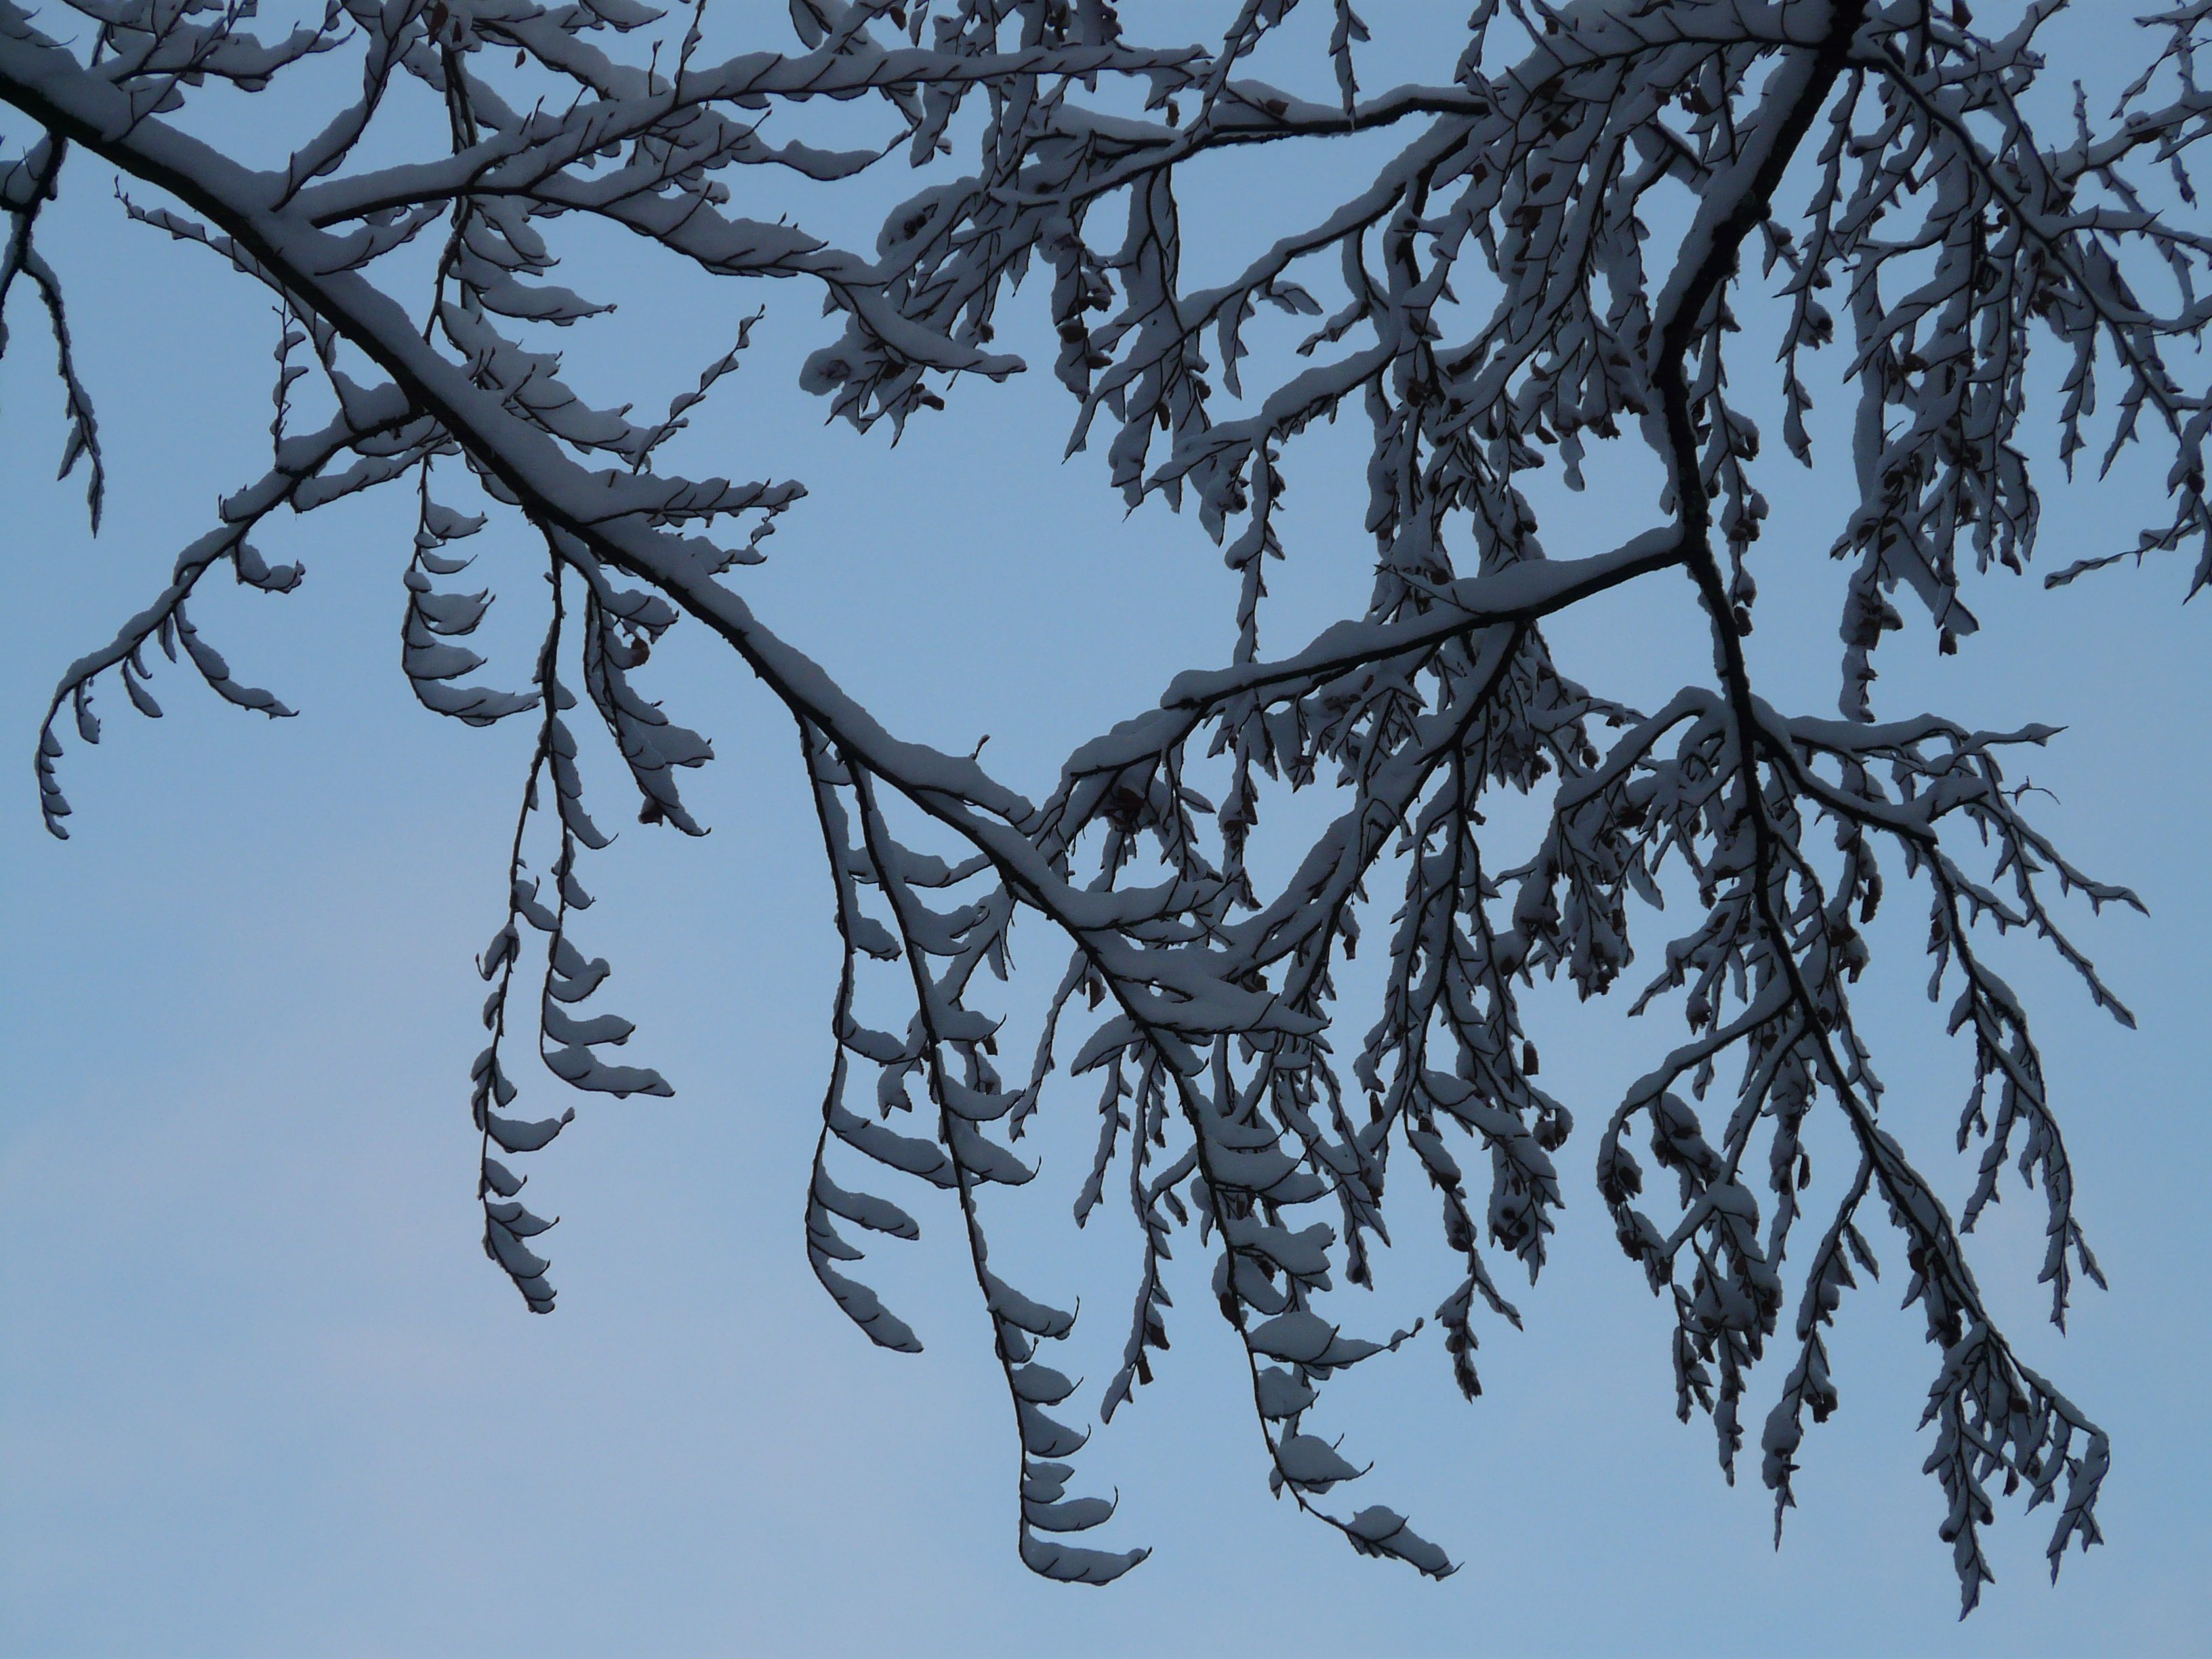
tree, branch, snow, cold, winter, plant, sky, leaf, frost, ice, weather, snowy, season, twig, icy, branches, freezing, woody plant